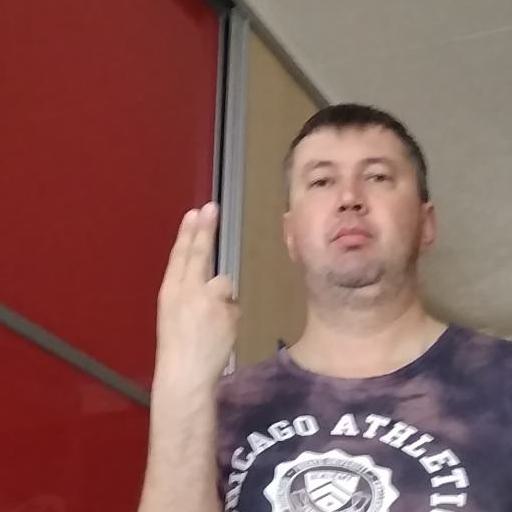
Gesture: two_up_inverted